Greek mythology

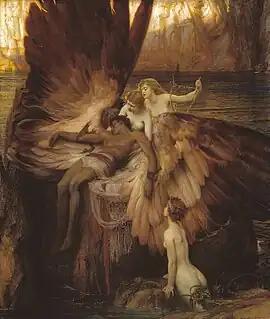
"The Lament for Icarus" (1898) by Herbert James Draper

The widespread adoption of Christianity did not curb the popularity of the myths. The Matter of Rome, one of the major literary cycles of Medieval Europe, covered material from ancient Greek myths as well as stories from Greek and Roman history. With the revival of interest in classical literature in the Renaissance, the poetry of Ovid became a major influence on the imagination of poets, dramatists, musicians and artists. From the early years of Renaissance, artists such as Leonardo da Vinci, Michelangelo, and Raphael, portrayed the Pagan subjects of Greek mythology alongside more conventional Christian themes. Through the medium of Latin and the works of Ovid, Greek myth influenced medieval and Renaissance poets such as Petrarch, Boccaccio and Dante in Italy.